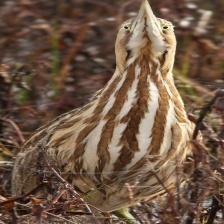
Species: AMERICAN BITTERN
Scientific name: BOTAURUS LENTIGINOSUS